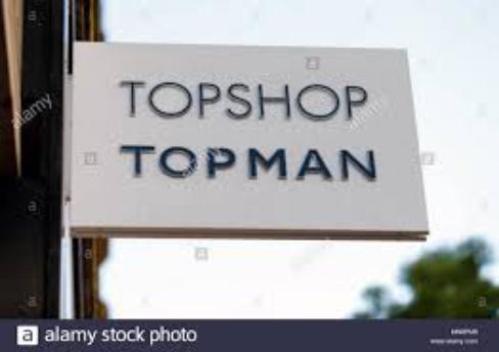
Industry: Clothes